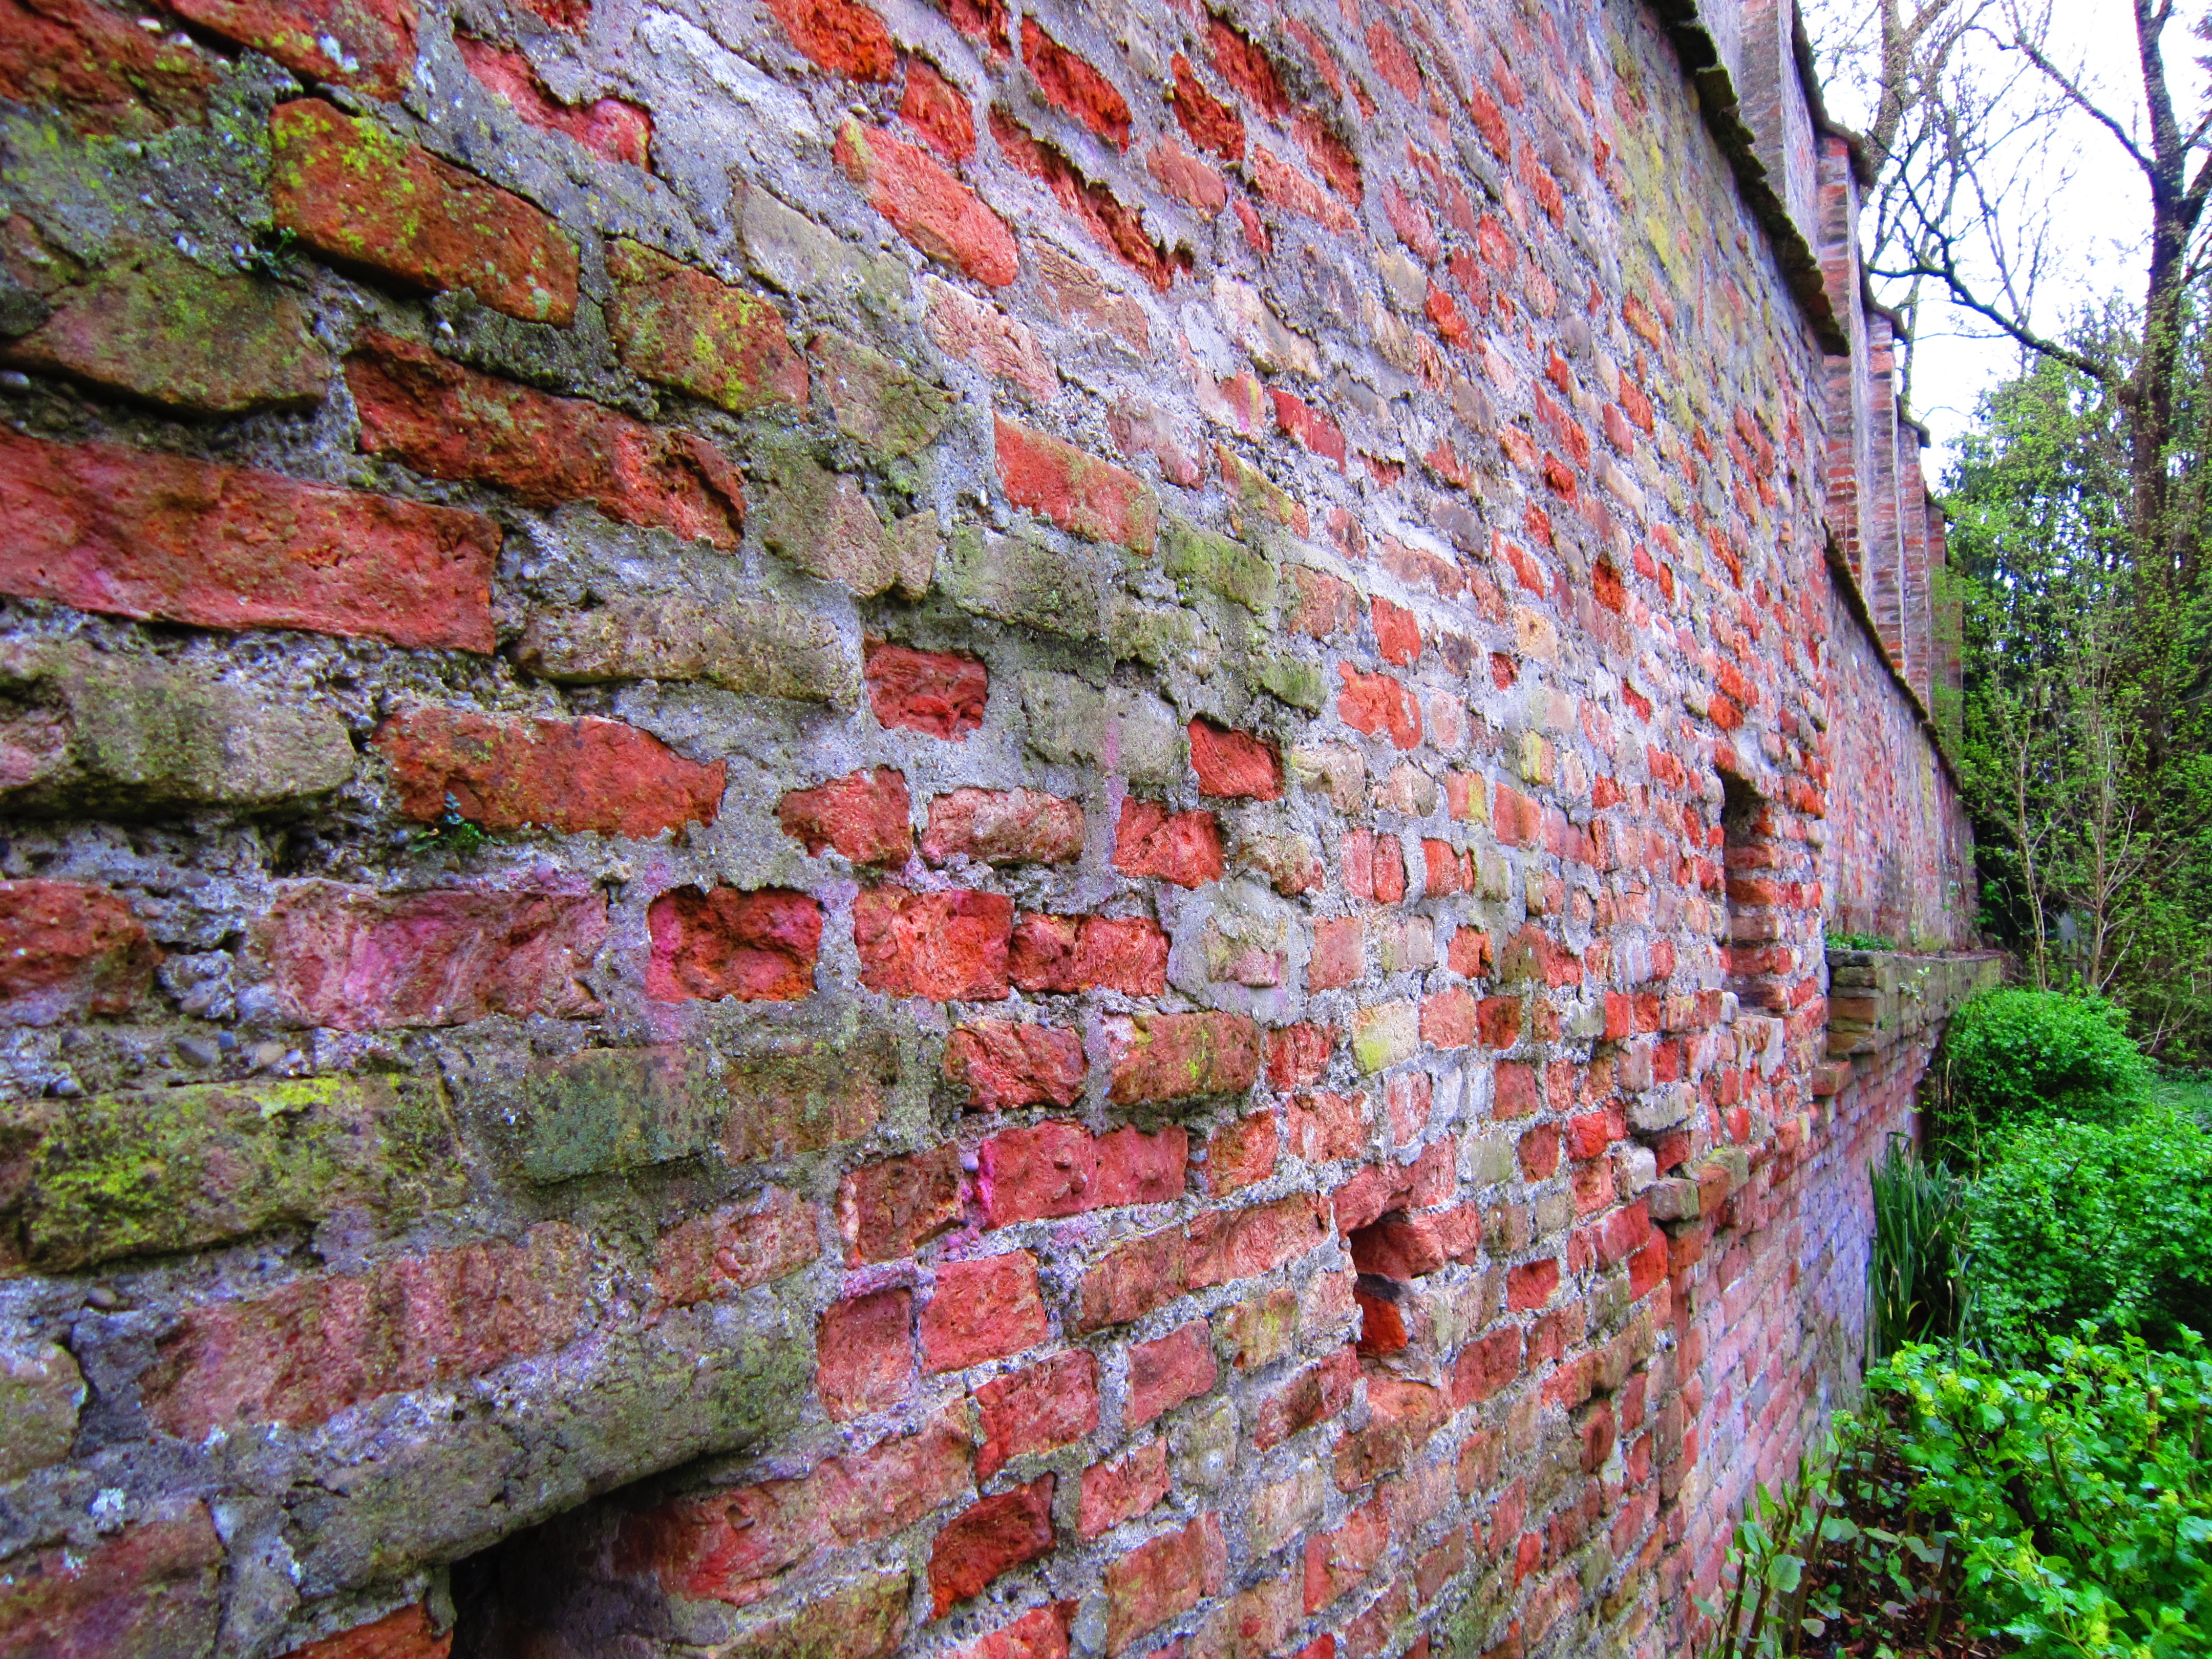
tree, rock, wall, stone, formation, red, autumn, stone wall, brick, security, material, art, geology, protection, protect, historically, middle ages, augsburg, defense, city wall, woody plant